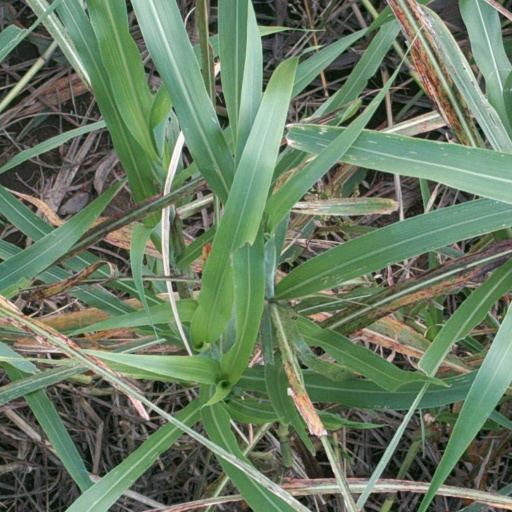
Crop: sorghum